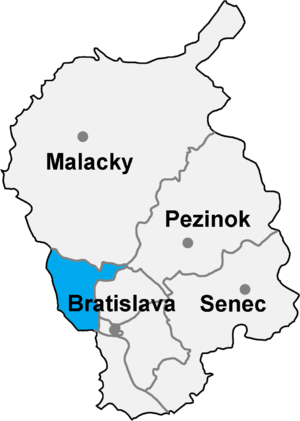
Bratislava IV
Bratislava IV med omkringliggende bydele
Bratislava IV er et okres i byen Bratislava i regionen Bratislava i Slovakiet. Det dækker den nord-vestlige del af byen og inkluderer boroughene Devín, Devínska Nová Ves, Dúbravka, Karlova Ves, Lamač og Záhorská Bystrica. Det grænser op mod floden Morava i vest, Malacky i nord, Pezinok og Bratislava III i øst, Bratislava I i sydøst, en lille del mod Bratislava V i syd og igen Østrig langs Donau. Indtil 1918 var distriktet en del af det ungarske amt Pozsony.